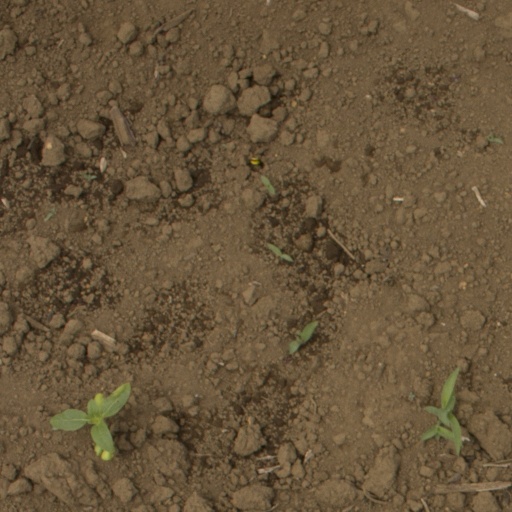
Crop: Jerusalem artichoke